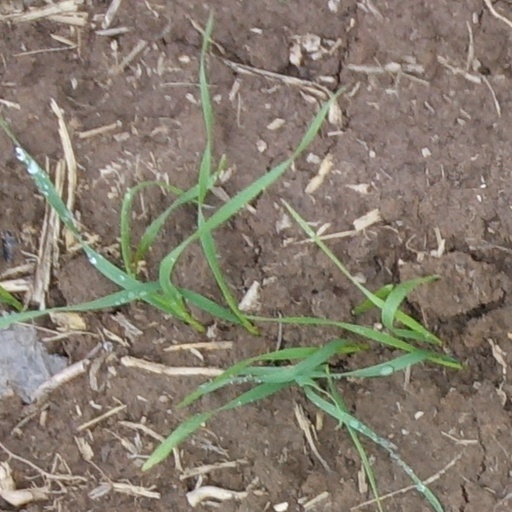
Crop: wheat